No Man's Land (2013 film)

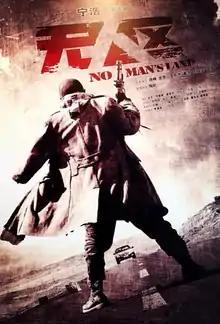
Official poster

No Man's Land is a 2013 Chinese neo-western thriller film directed, co-written and co-produced by Ning Hao and starring Xu Zheng, Yu Nan, Huang Bo and Tobgye (Tibetan actor also known as Duobuji).